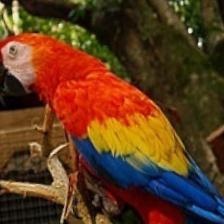
Species: SCARLET MACAW
Scientific name: ARA MACAO
ImageNet parent category: macaw